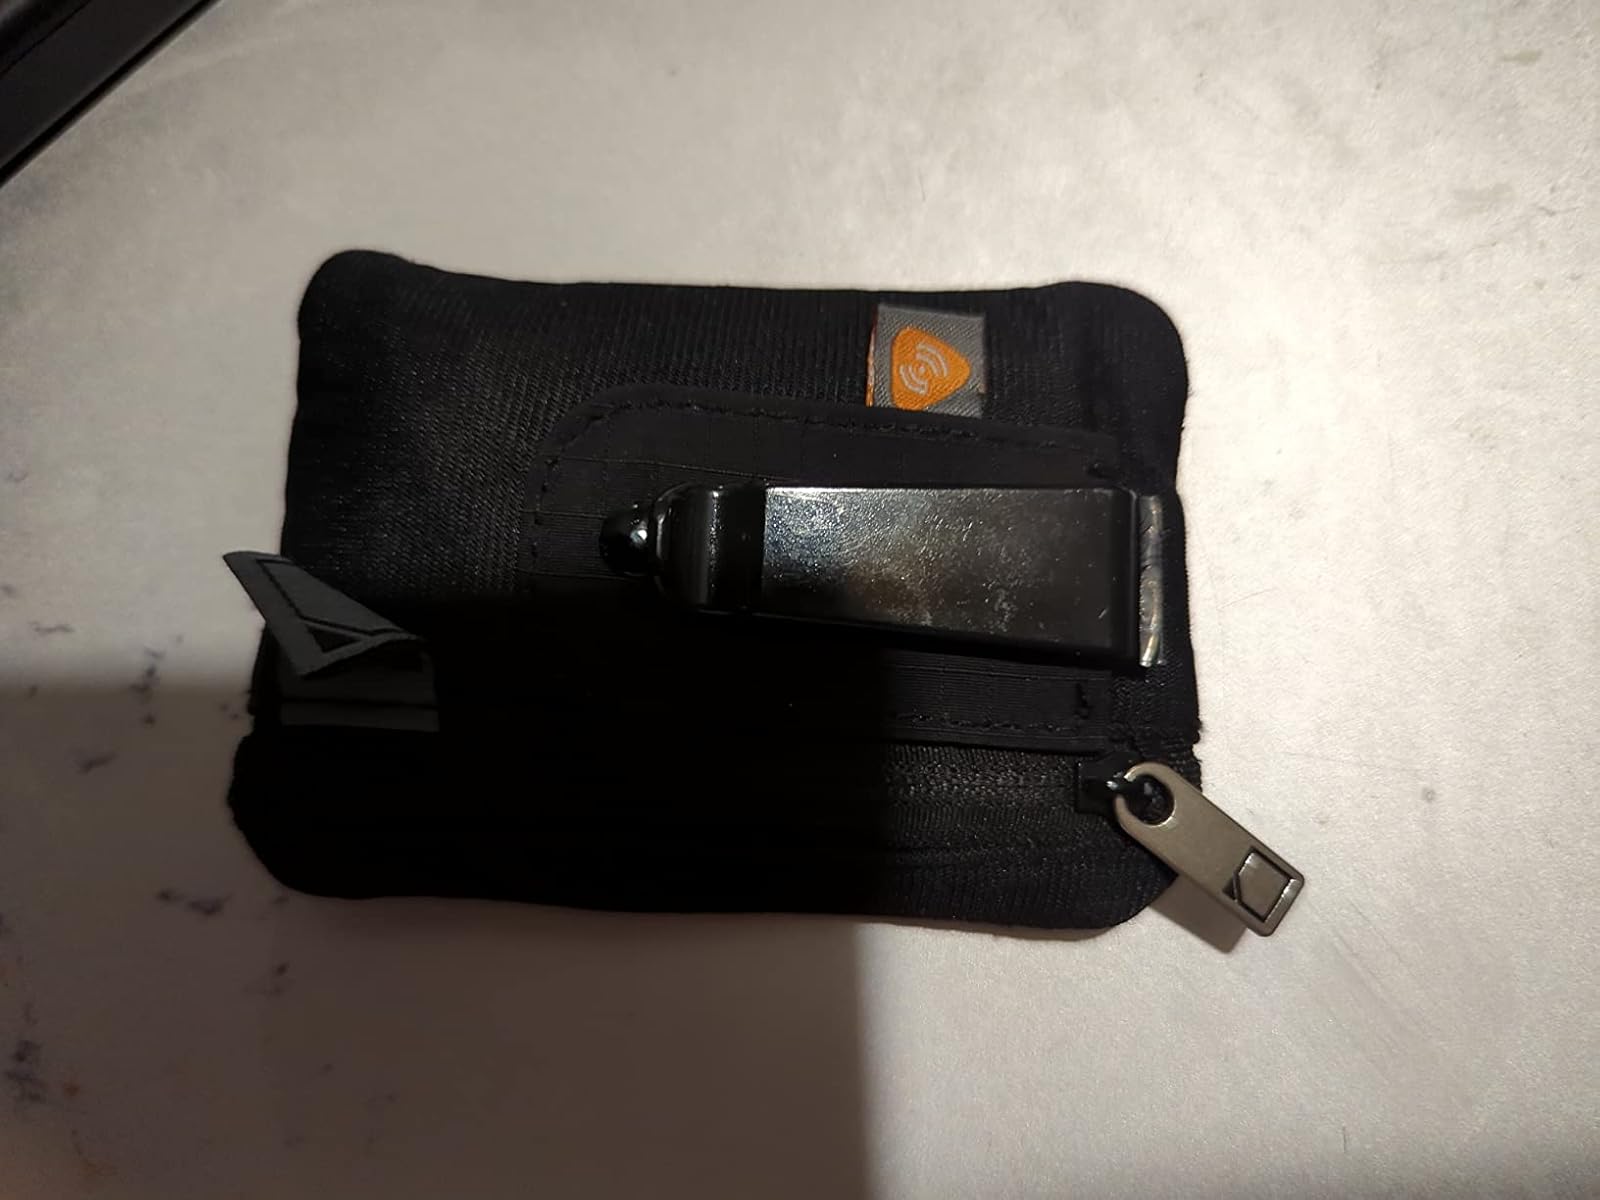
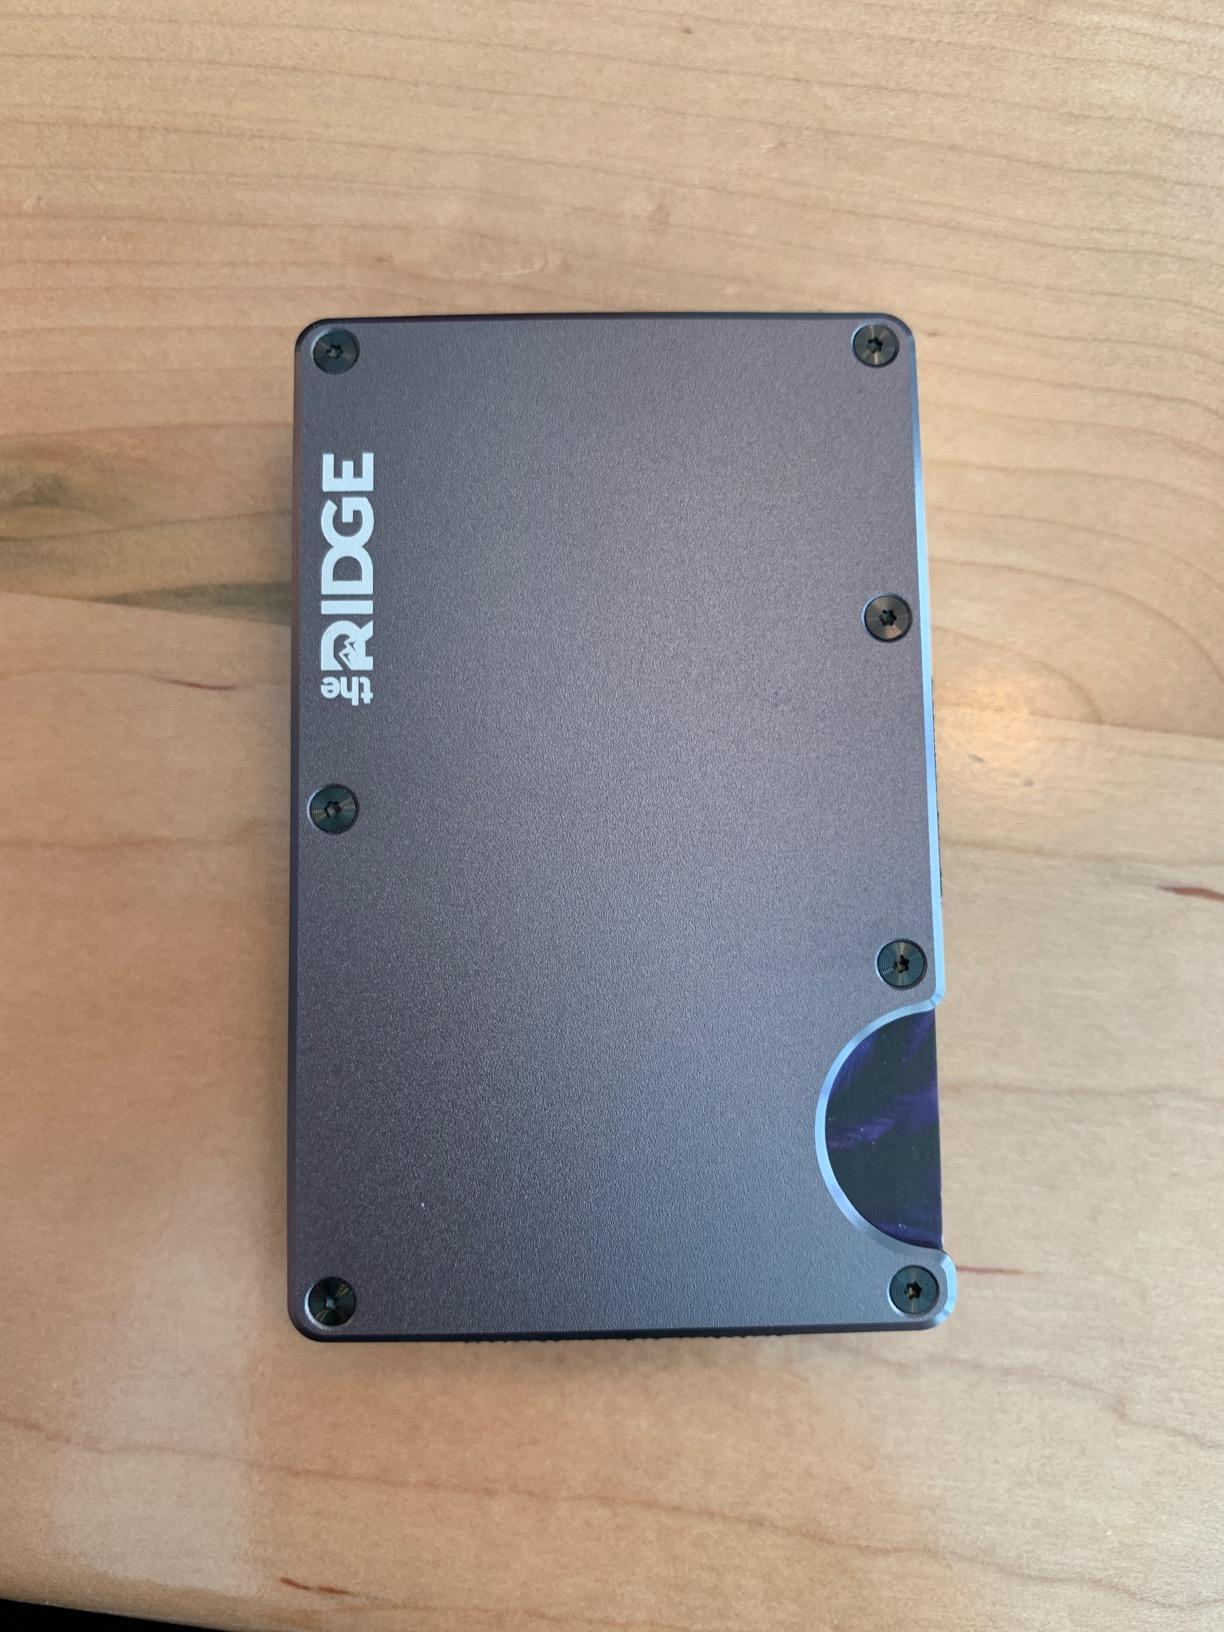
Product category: accessories_wallet
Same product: no